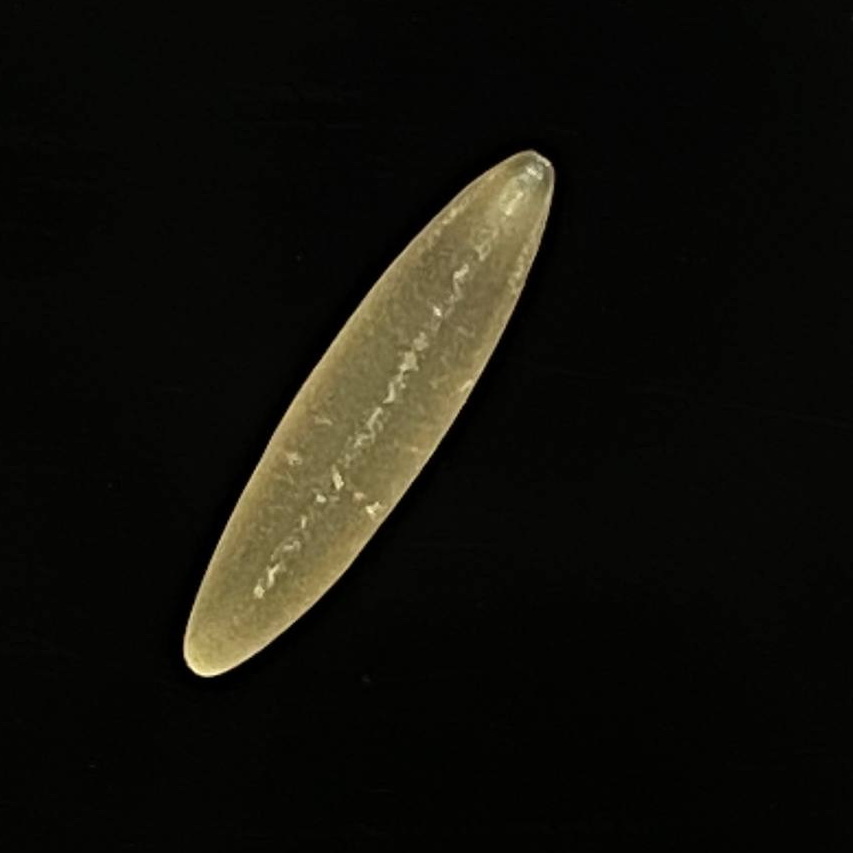
Rice variety: Bashmoti